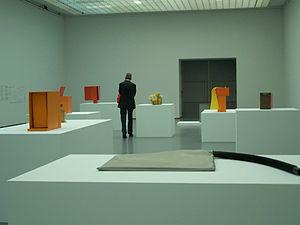
Hélio Oiticica, né à Rio de Janeiro le 26 juillet 1937 et mort dans cette ville le 22 mars 1980, est un artiste plasticien et théoricien brésilien, à la fois sculpteur, peintre, performeur, cinéaste et écrivain.